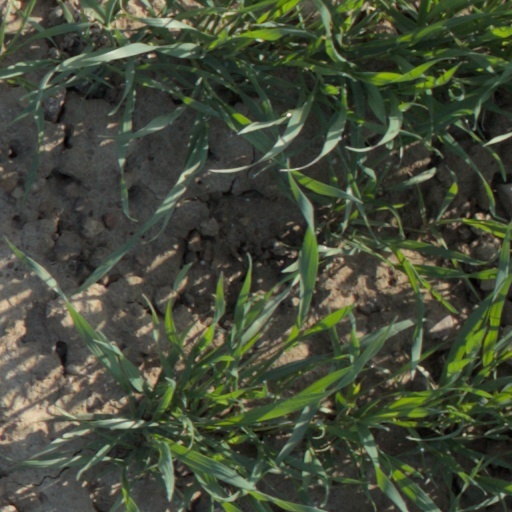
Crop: wheat